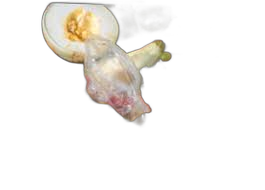
Waste category: biological